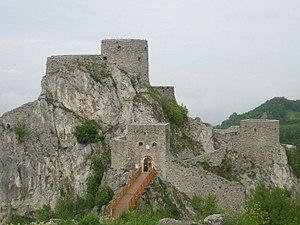
Srebrenik est une ville et une municipalité de Bosnie-Herzégovine située dans le canton de Tuzla et dans la Fédération de Bosnie-et-Herzégovine. Selon les premiers résultats du recensement bosnien de 2013, la ville intra muros compte 7 163 habitants et la municipalité 42 762.
Cet article recense les monuments nationaux situés sur le territoire de la municipalité de Srebrenik en Bosnie-Herzégovine et dans la Fédération de Bosnie-et-Herzégovine. La liste établie par la Commission pour la protection des monuments nationaux compte 6 monuments nationaux inscrits sur la liste principale.
La forteresse de Srebrenik se trouve en Bosnie-Herzégovine, sur le territoire de la ville de Srebrenik et dans la municipalité de Srebrenik. Elle remonte au Moyen Âge et à la période ottomane et est inscrite sur la liste des monuments nationaux de Bosnie-Herzégovine.